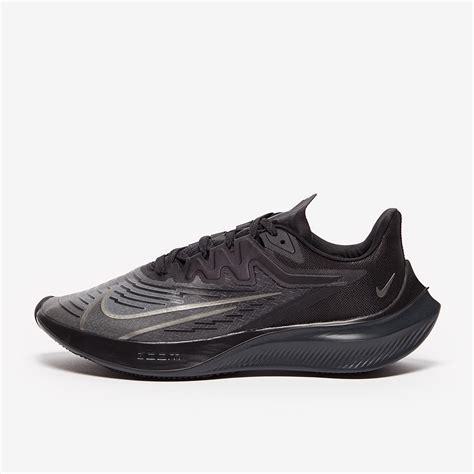
Brand: Nike
Model: Zoom Gravity